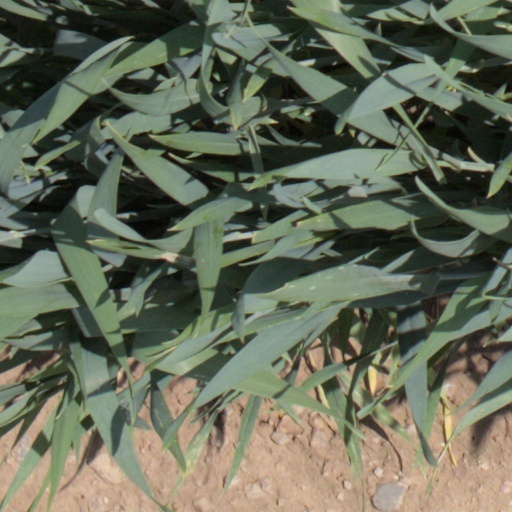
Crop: wheat